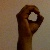
The image shows a hand gesture representing the letter 'O' in Indian Sign Language.